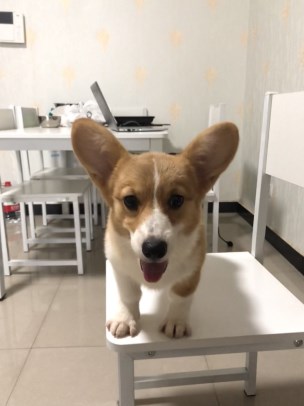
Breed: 2909-n000116-Cardigan